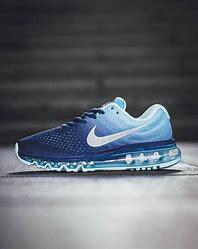
Brand: Nike
Model: Air Max 2017